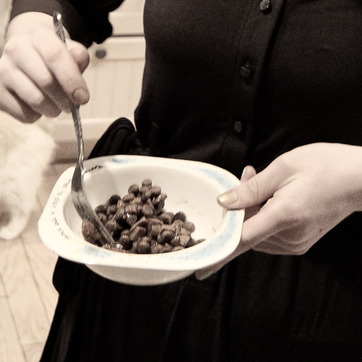
Material: plastic